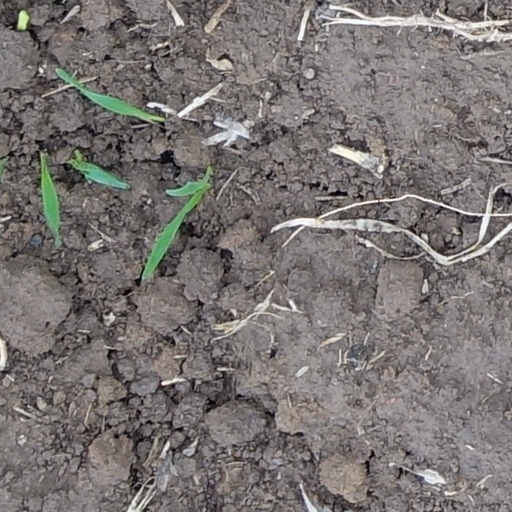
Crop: wheat